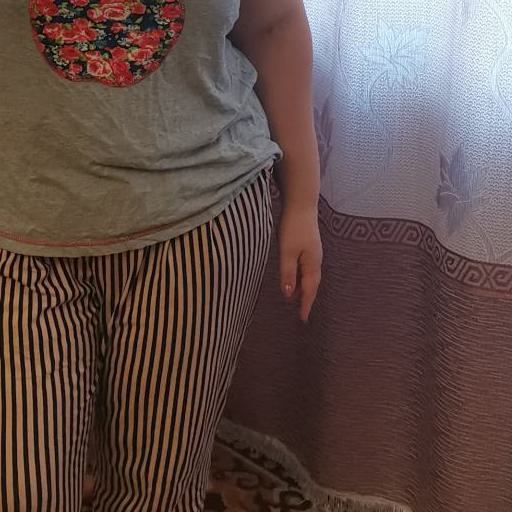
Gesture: no_gesture